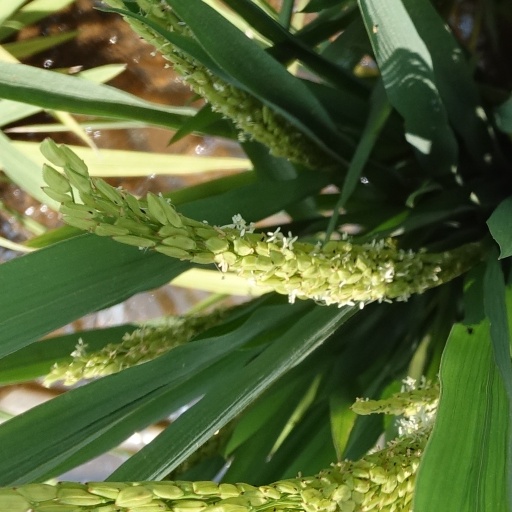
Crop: rice